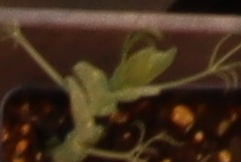
Label: Field Pea